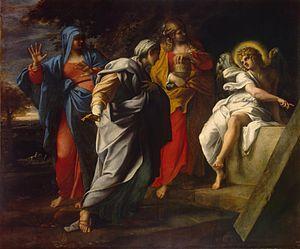
Marc 16, ou encore la finale de Marc, est le dernier chapitre de l'Évangile selon Marc. Cette finale représente l'un des principaux problèmes étudiés par les exégètes du Nouveau Testament.